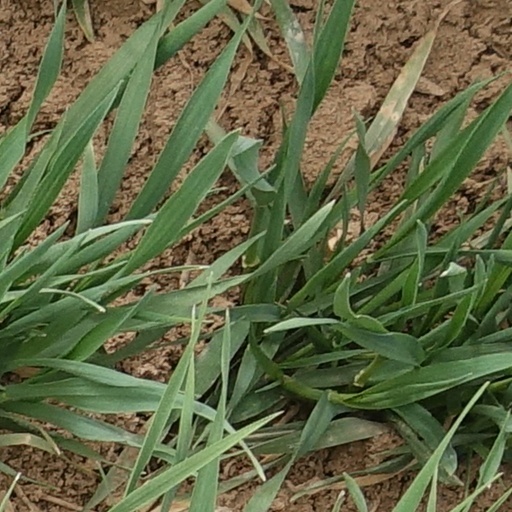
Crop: wheat